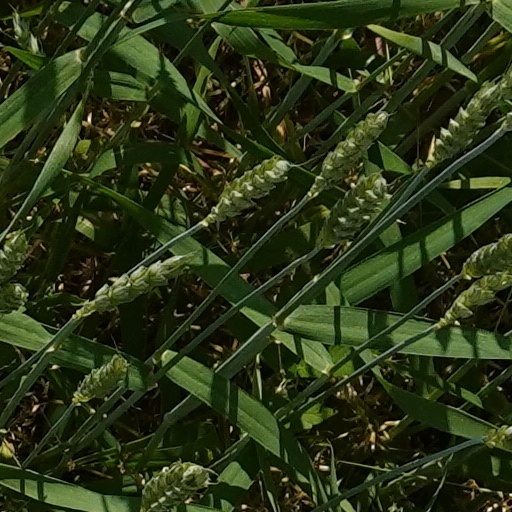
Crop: wheat